Washington Bartlett

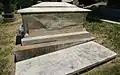
Washington Bartlett's tomb at Mountain View Cemetery in Oakland, California.

Bartlett was born in Savannah, Georgia on February 29, 1824, the son of Sarah E. Melhado and Cosam Emir Bartlett. His mother was a Sephardic Jew. Unlike the second elected Jewish governor, Moses Alexander of Idaho, Bartlett was not particularly religious and did not participate in Jewish observances while in California.